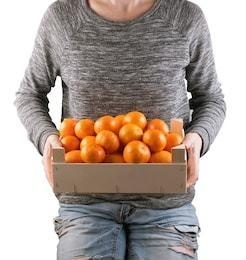
Label: mandarine